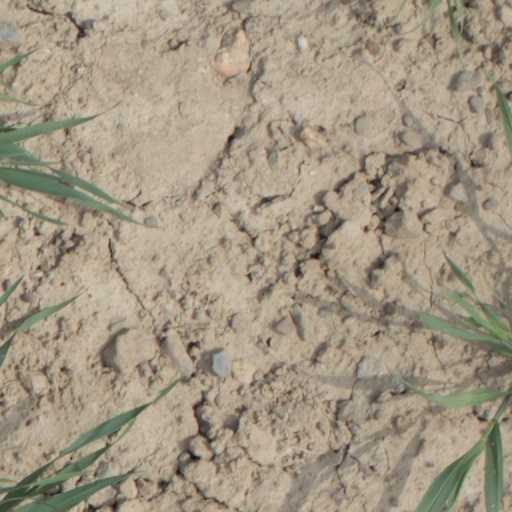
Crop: wheat